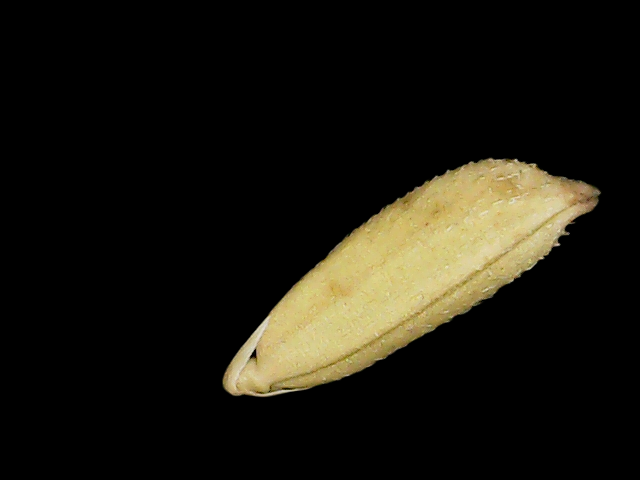
Rice variety: Binadhan23